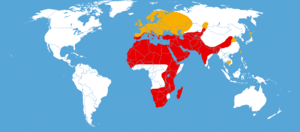
Le Sphinx livournien, Hyles livornica, est une espèce de lépidoptères appartenant à la famille des Sphingidae, à la sous-famille des Macroglossinae, à la tribu des Macroglossini.